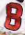
Number: 8